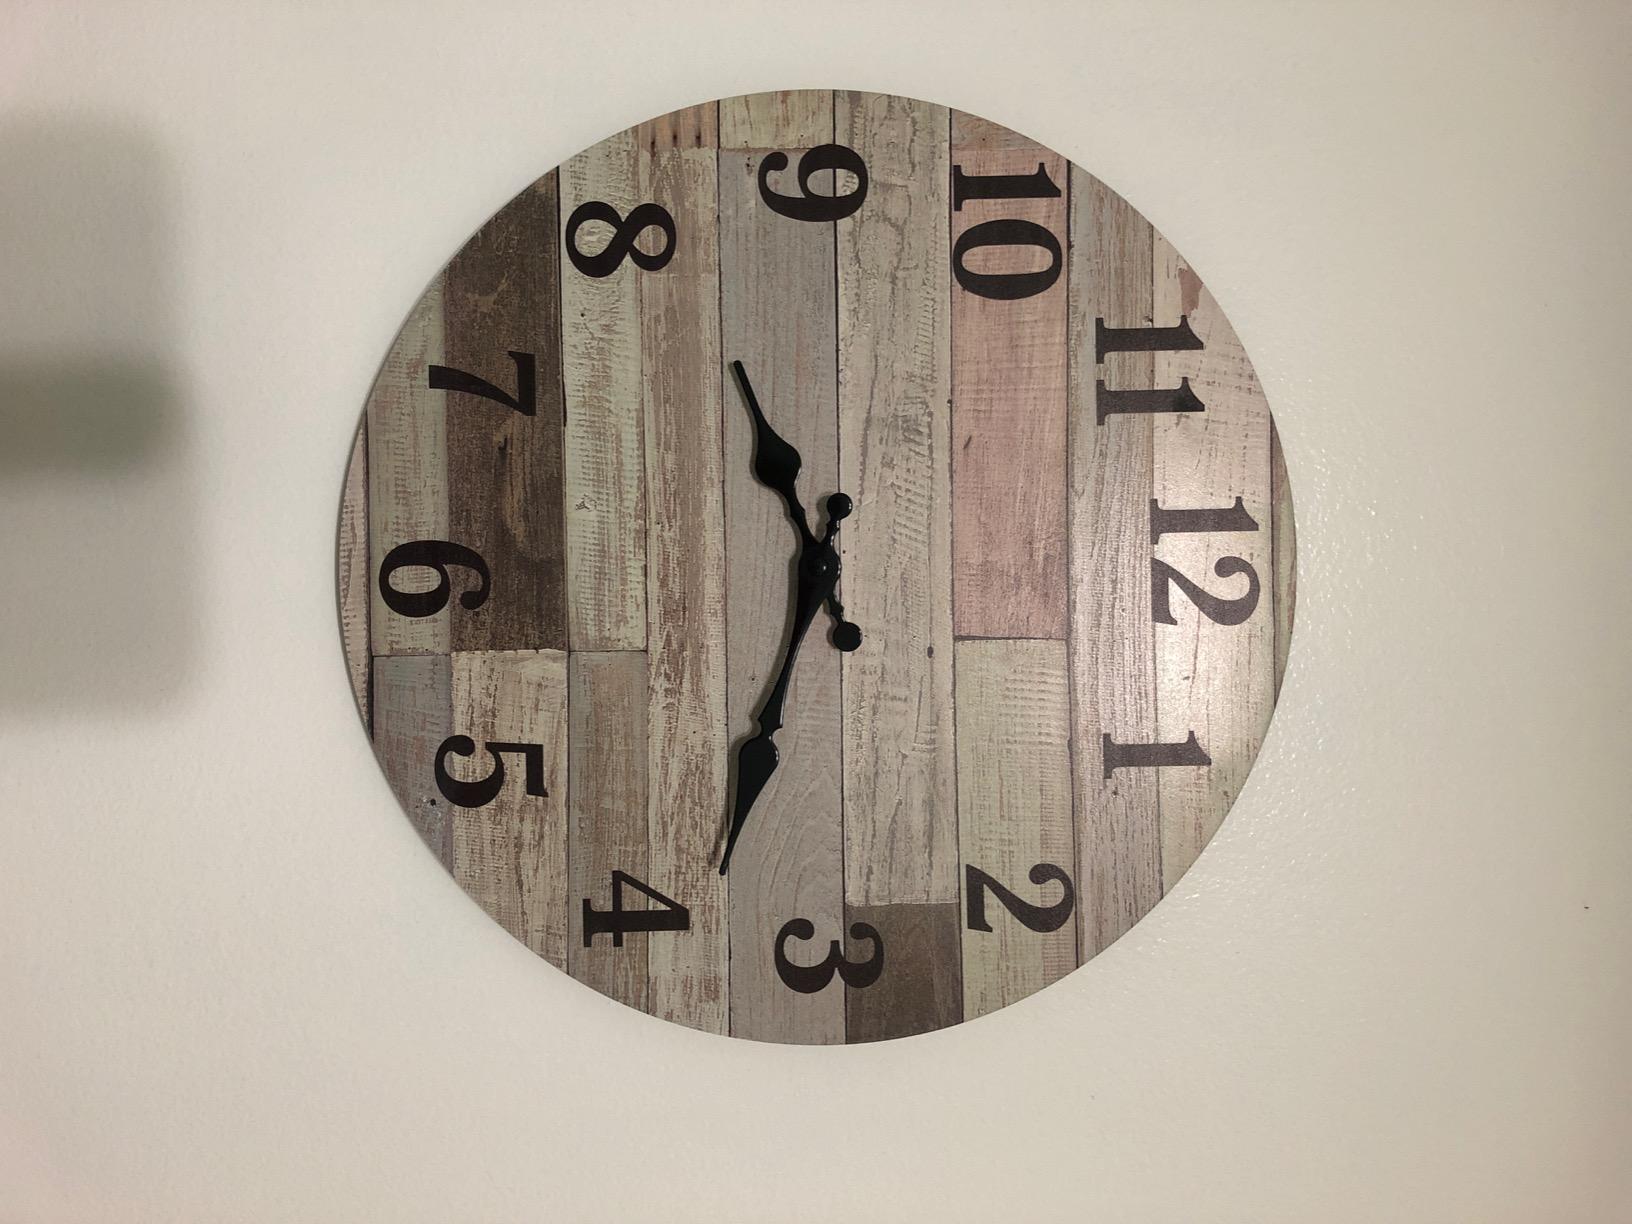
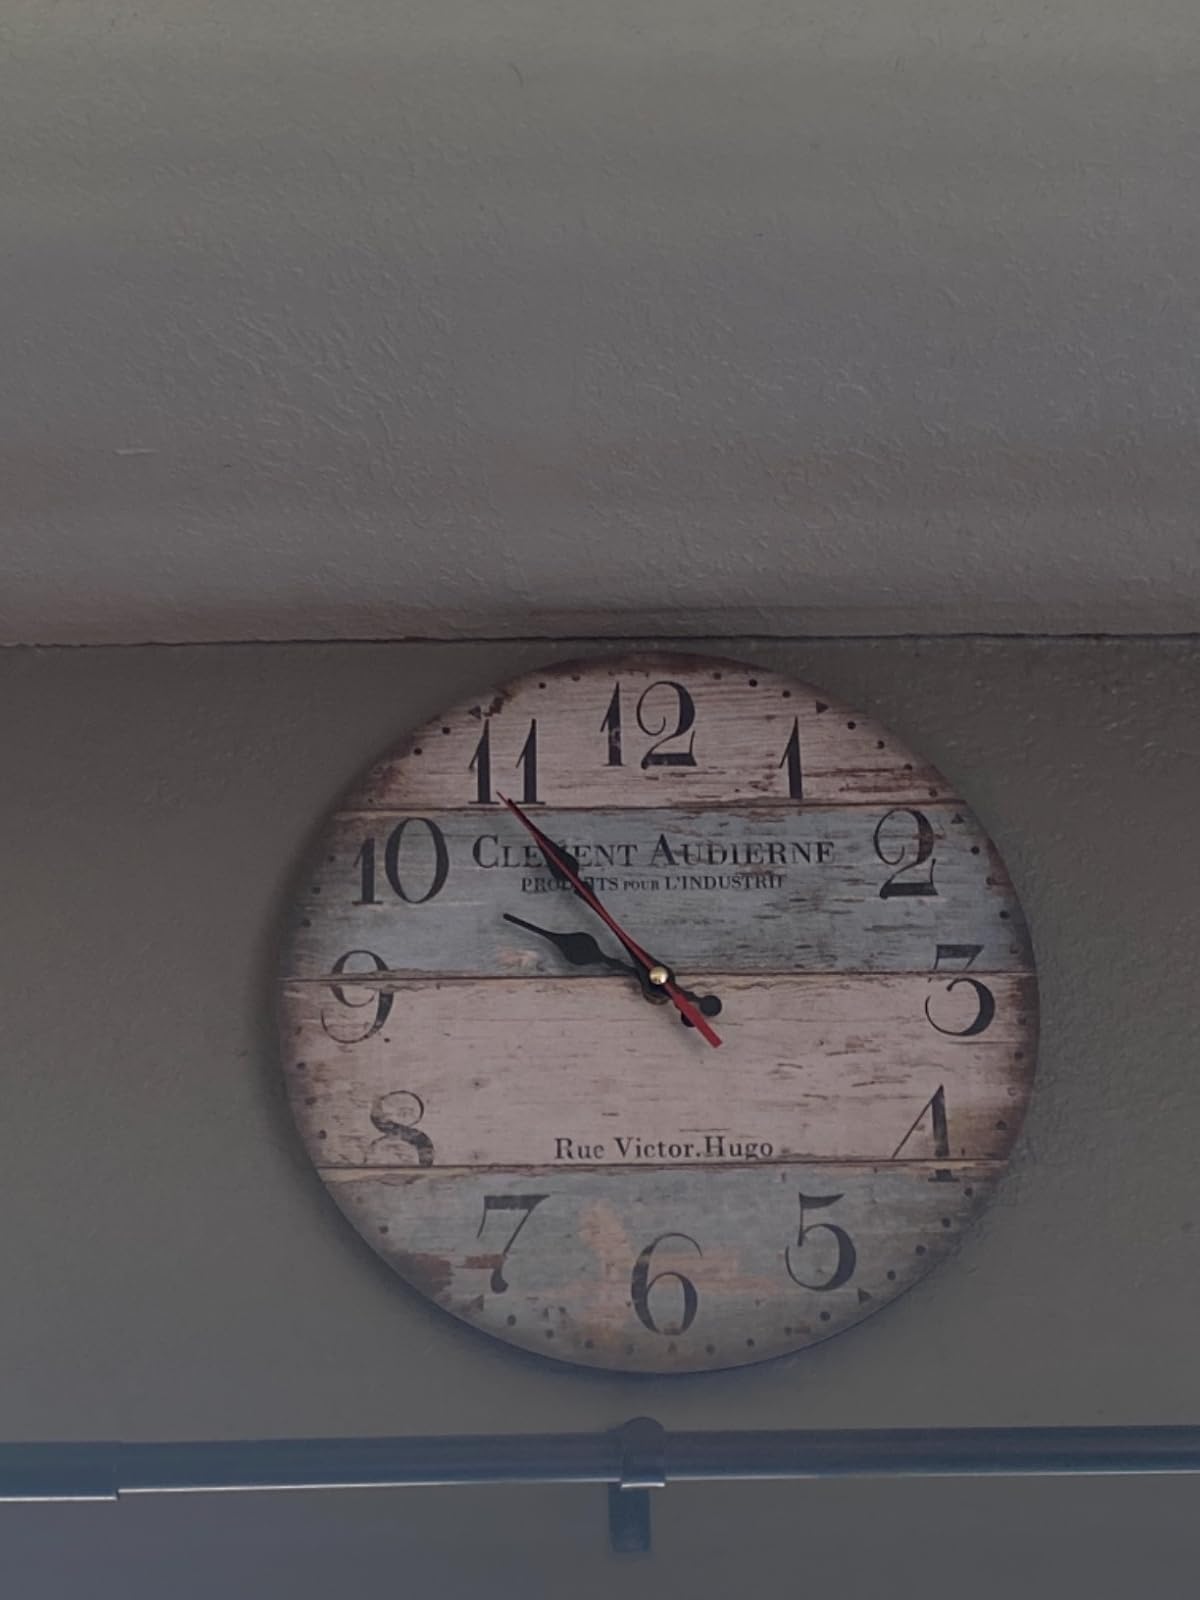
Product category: clock
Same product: no